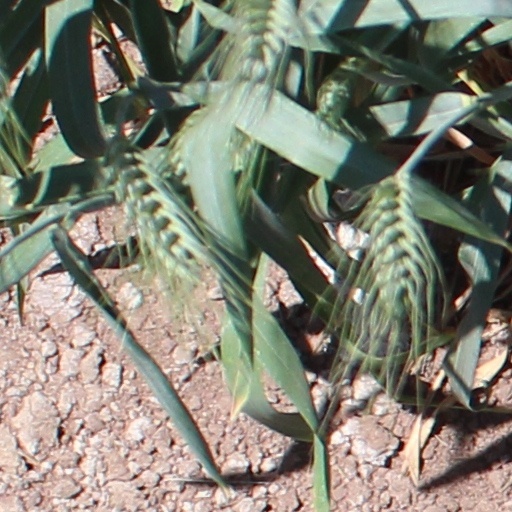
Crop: wheat